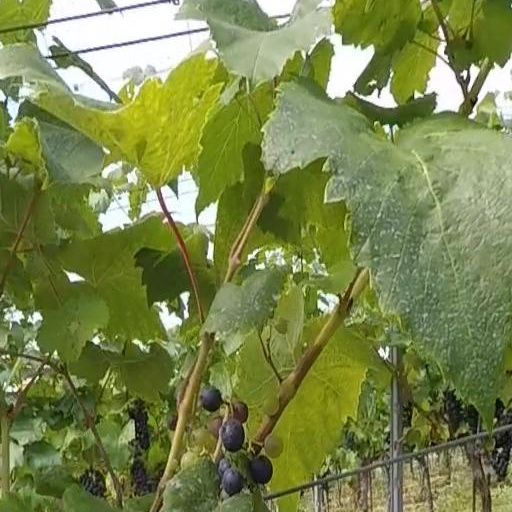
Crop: grape